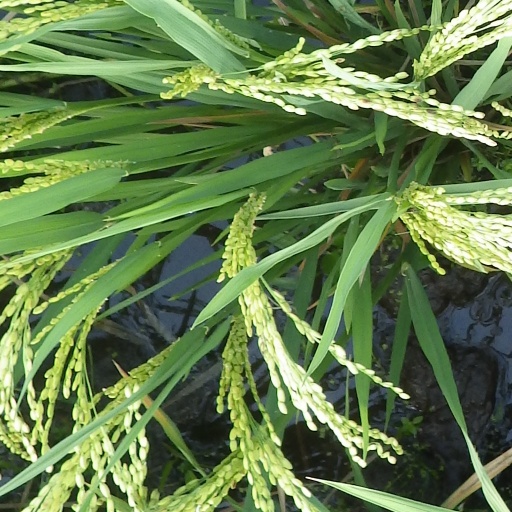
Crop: rice